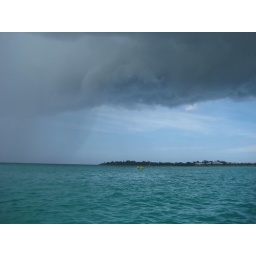
As we were coming back from the glass bottom boat ride, it started to rain in the distance